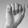
ASL letter: A